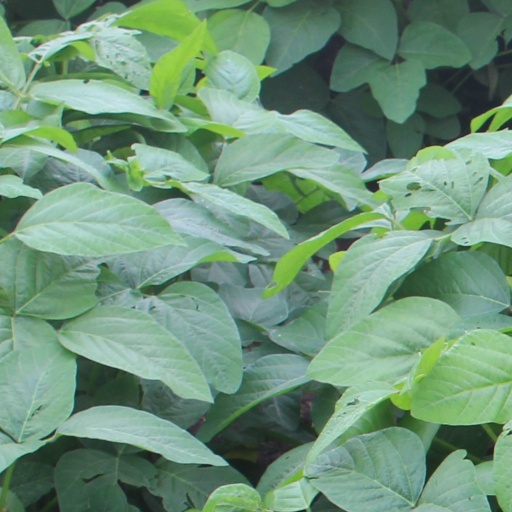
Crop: soybean